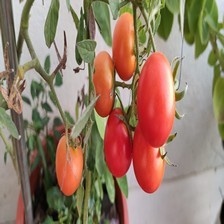
Label: tomato